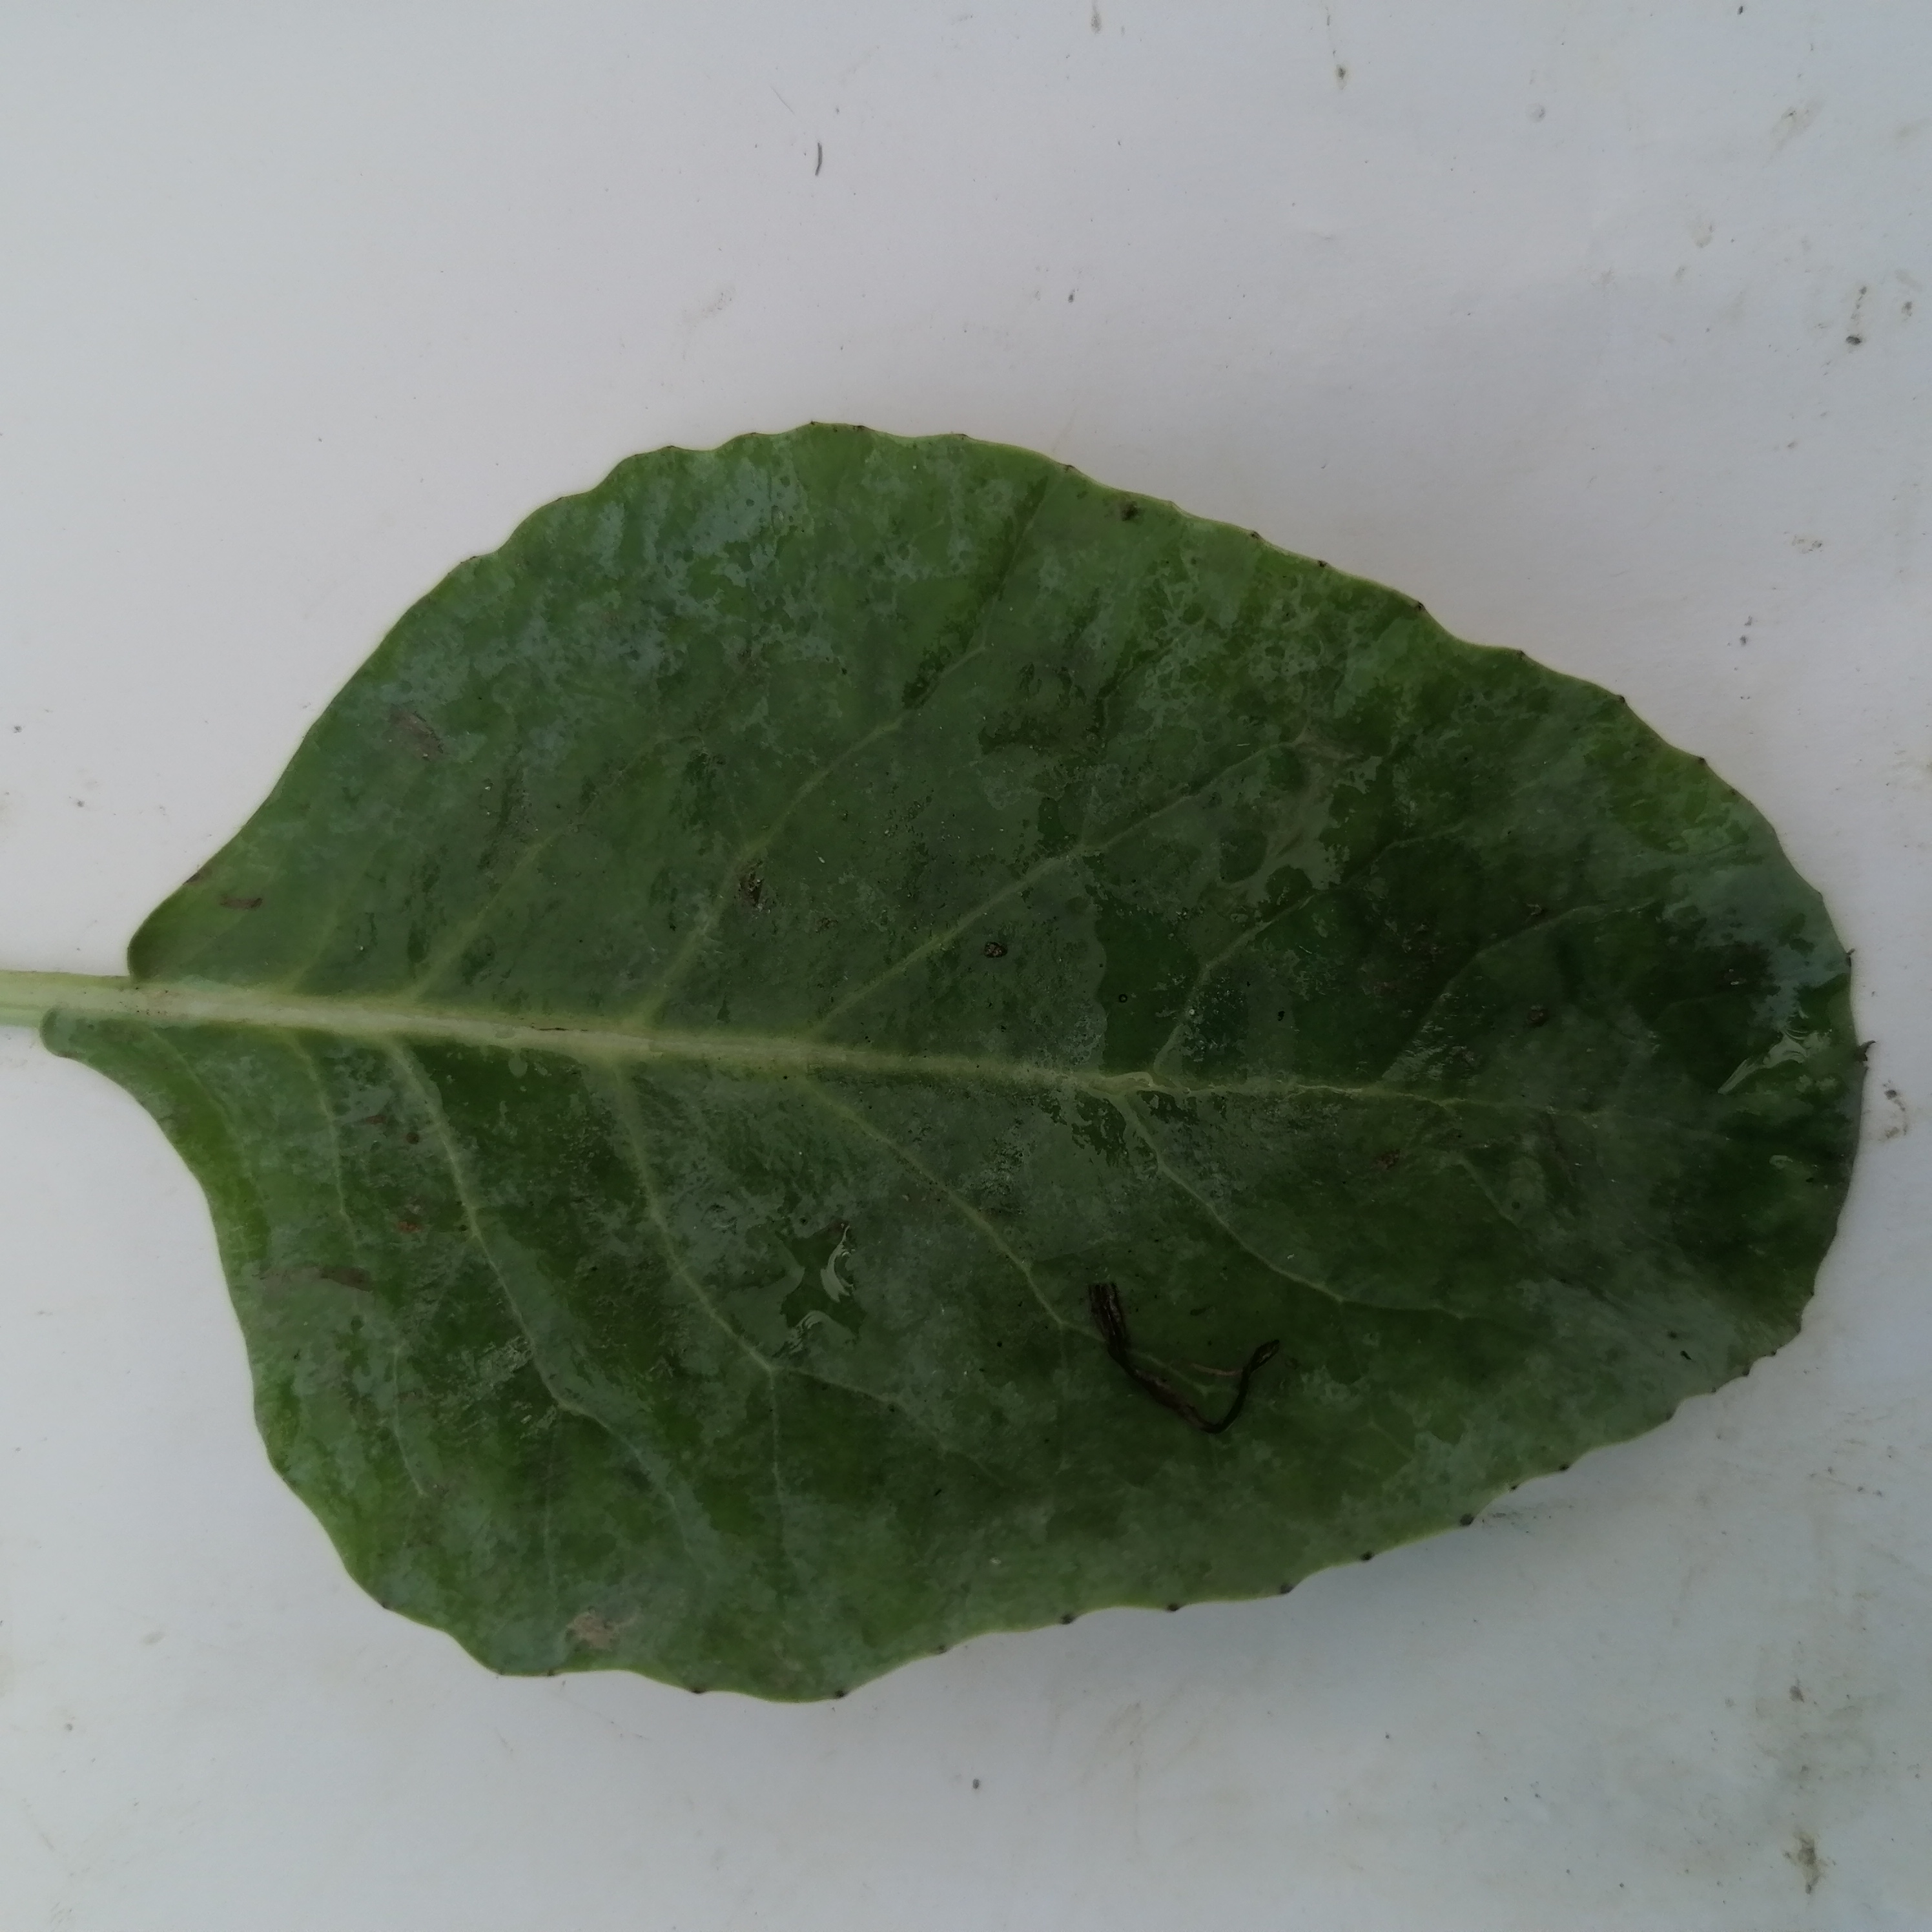
Label: Healthy